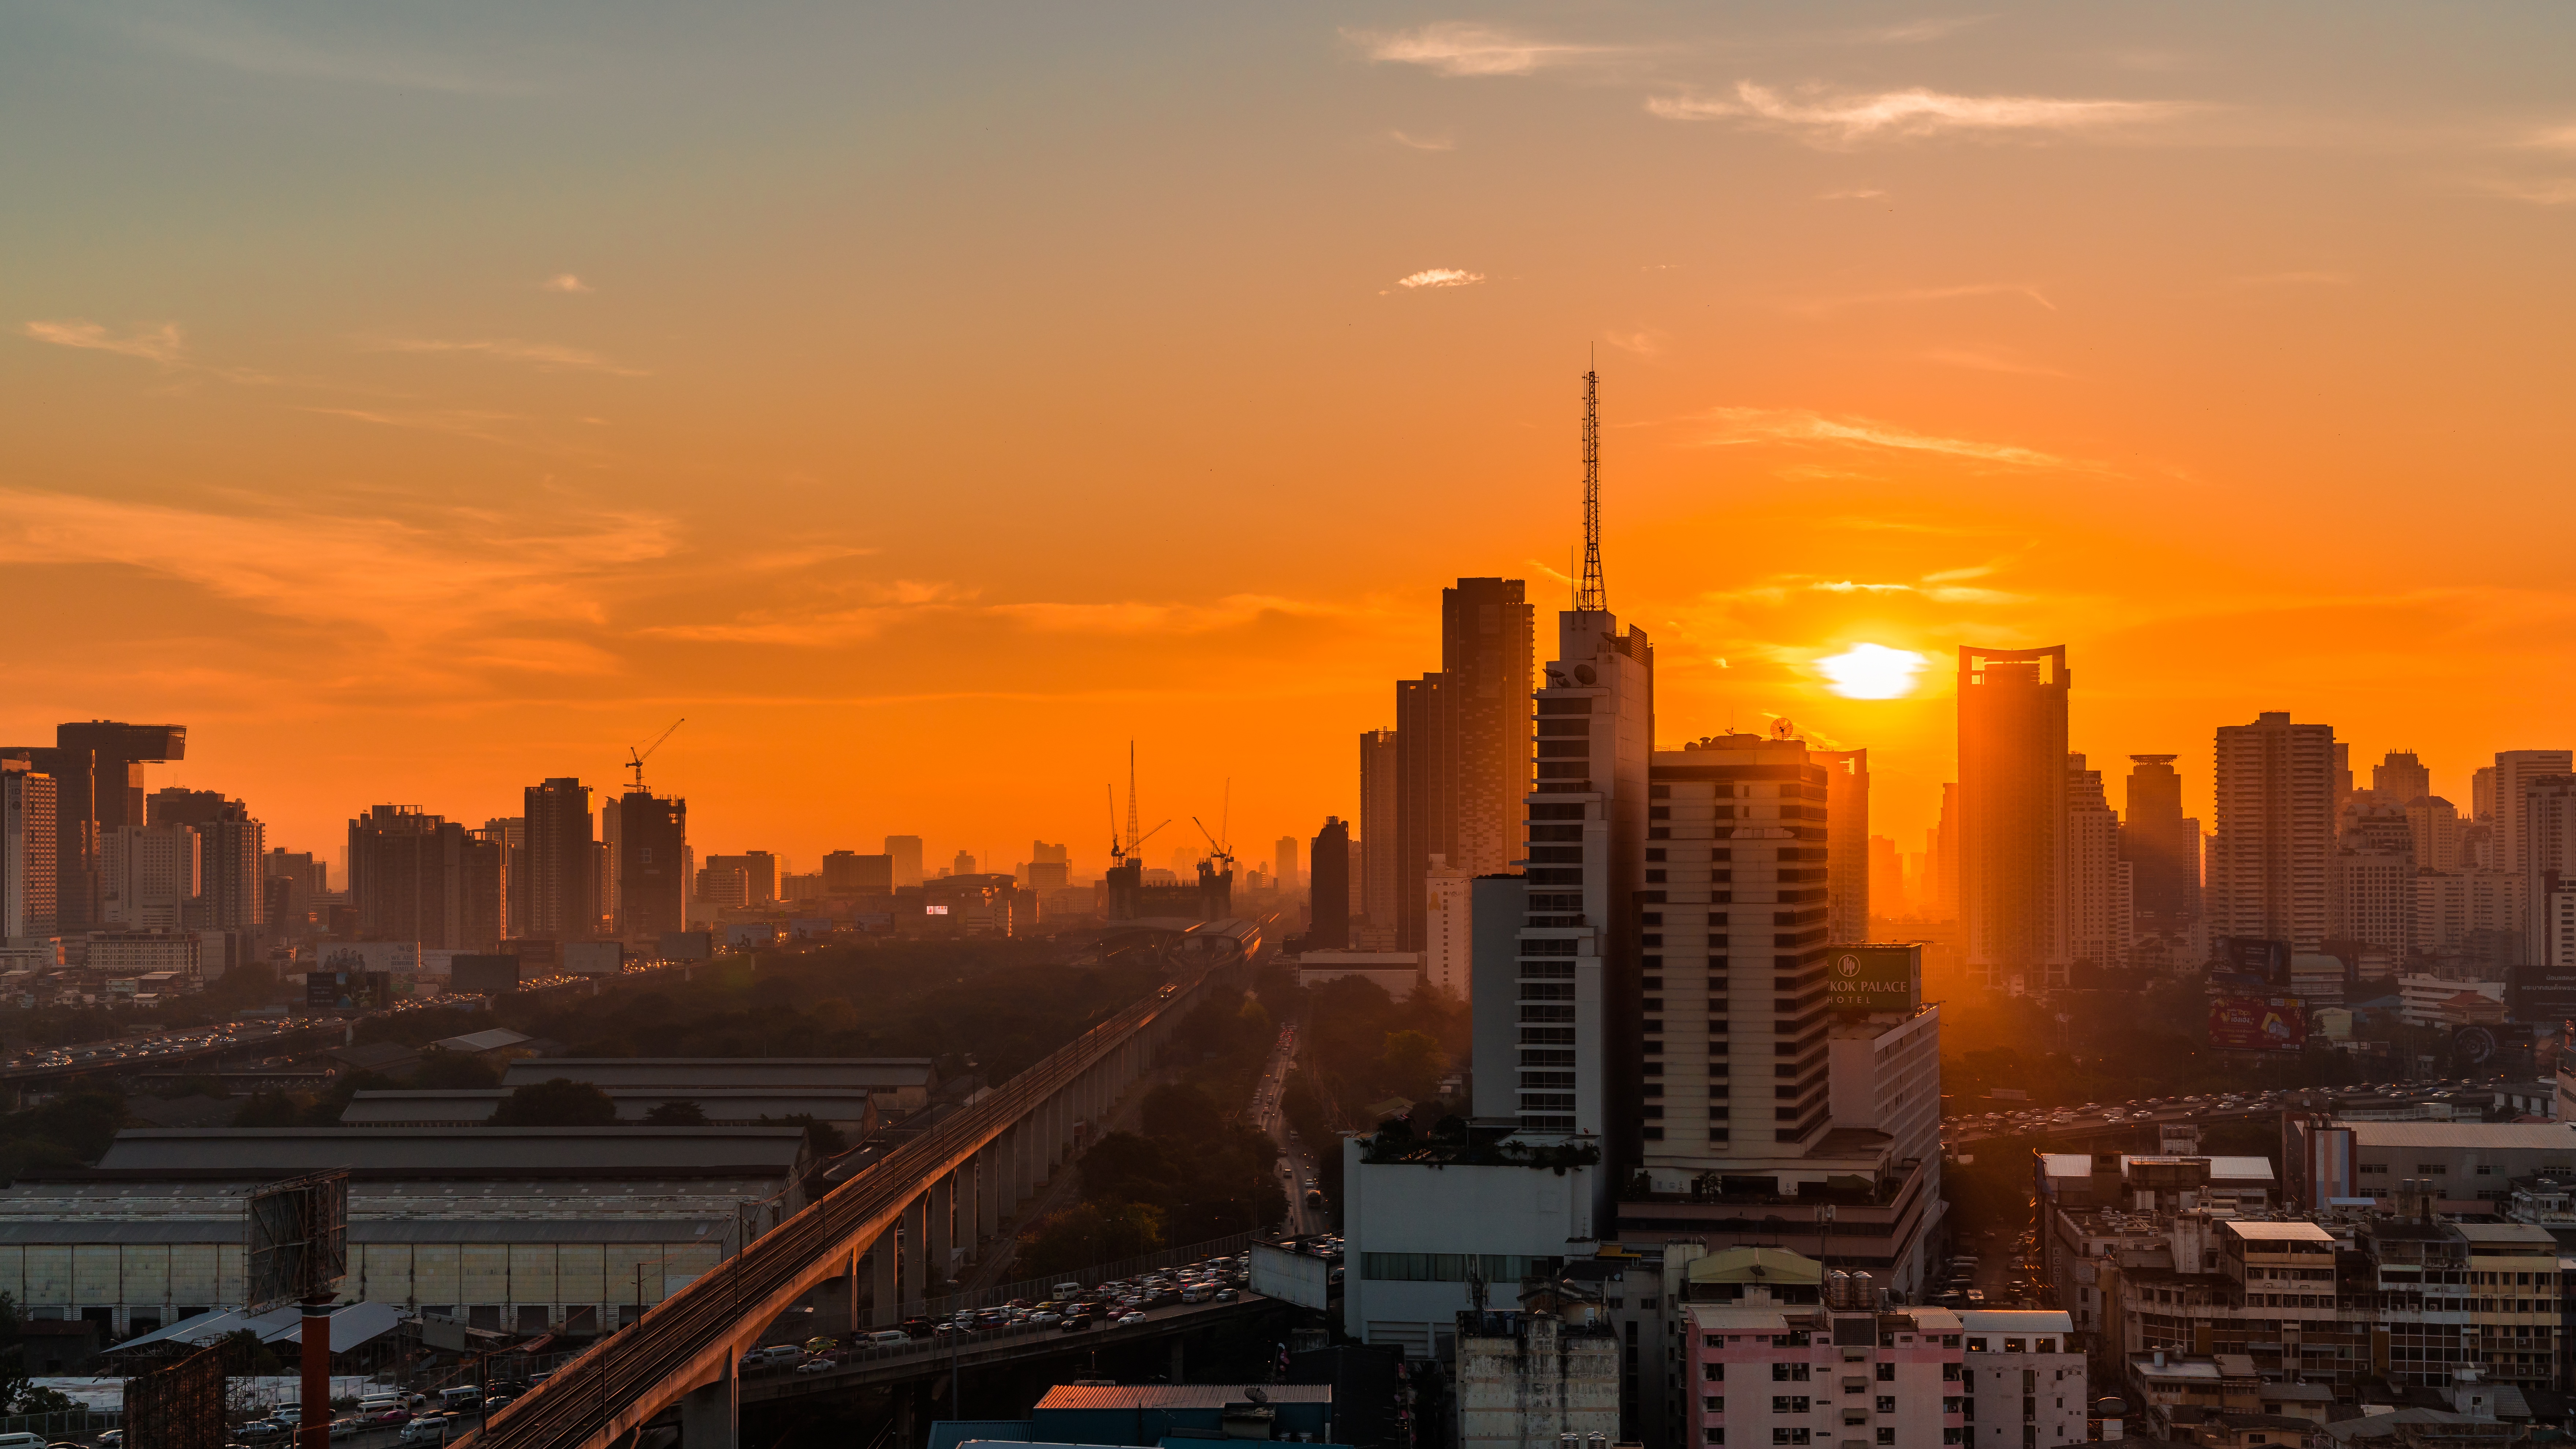
horizon, sun, sunrise, sunset, skyline, sunlight, morning, dawn, city, skyscraper, cityscape, downtown, dusk, evening, haze, bangkok, metropolis, afterglow, urban area, atmospheric phenomenon, human settlement, metropolitan area, baiyoke